Paul Darden

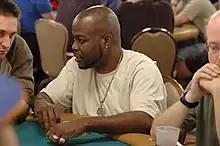
Darden at the 2005 World Series of Poker

Paul Darden, Jr. (born October 27, 1968) is an American professional poker player, rap music promoter, and night club owner from New Haven, Connecticut.